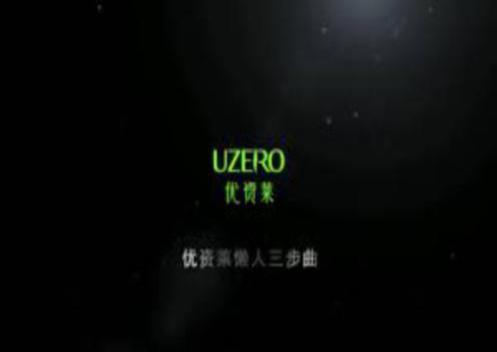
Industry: Necessities